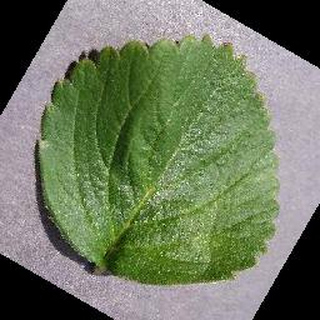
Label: healthy_strawberry